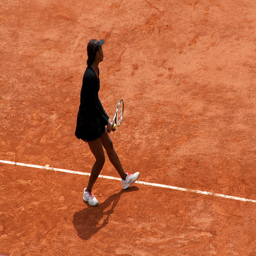
A woman standing on a  tennis court holding a racquet.
A woman dressed in black is playing tennis on the court.
A female tennis player is preparing to hit a ball.
Young adult woman getting ready to play tennis with racket in hand.
a woman standing at the end of a tennis court getting ready to serve a ball